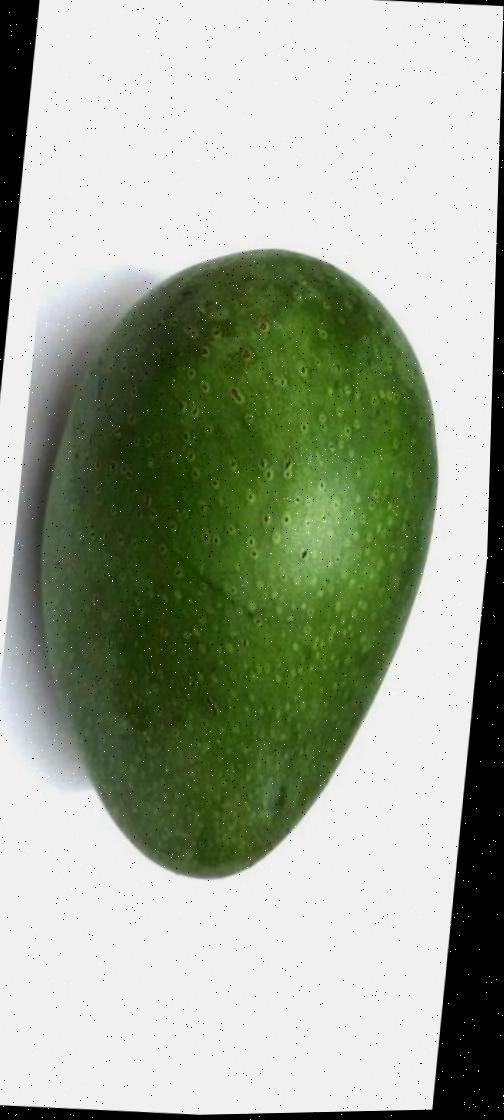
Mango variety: Ashshina Zhinuk